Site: brandenburg
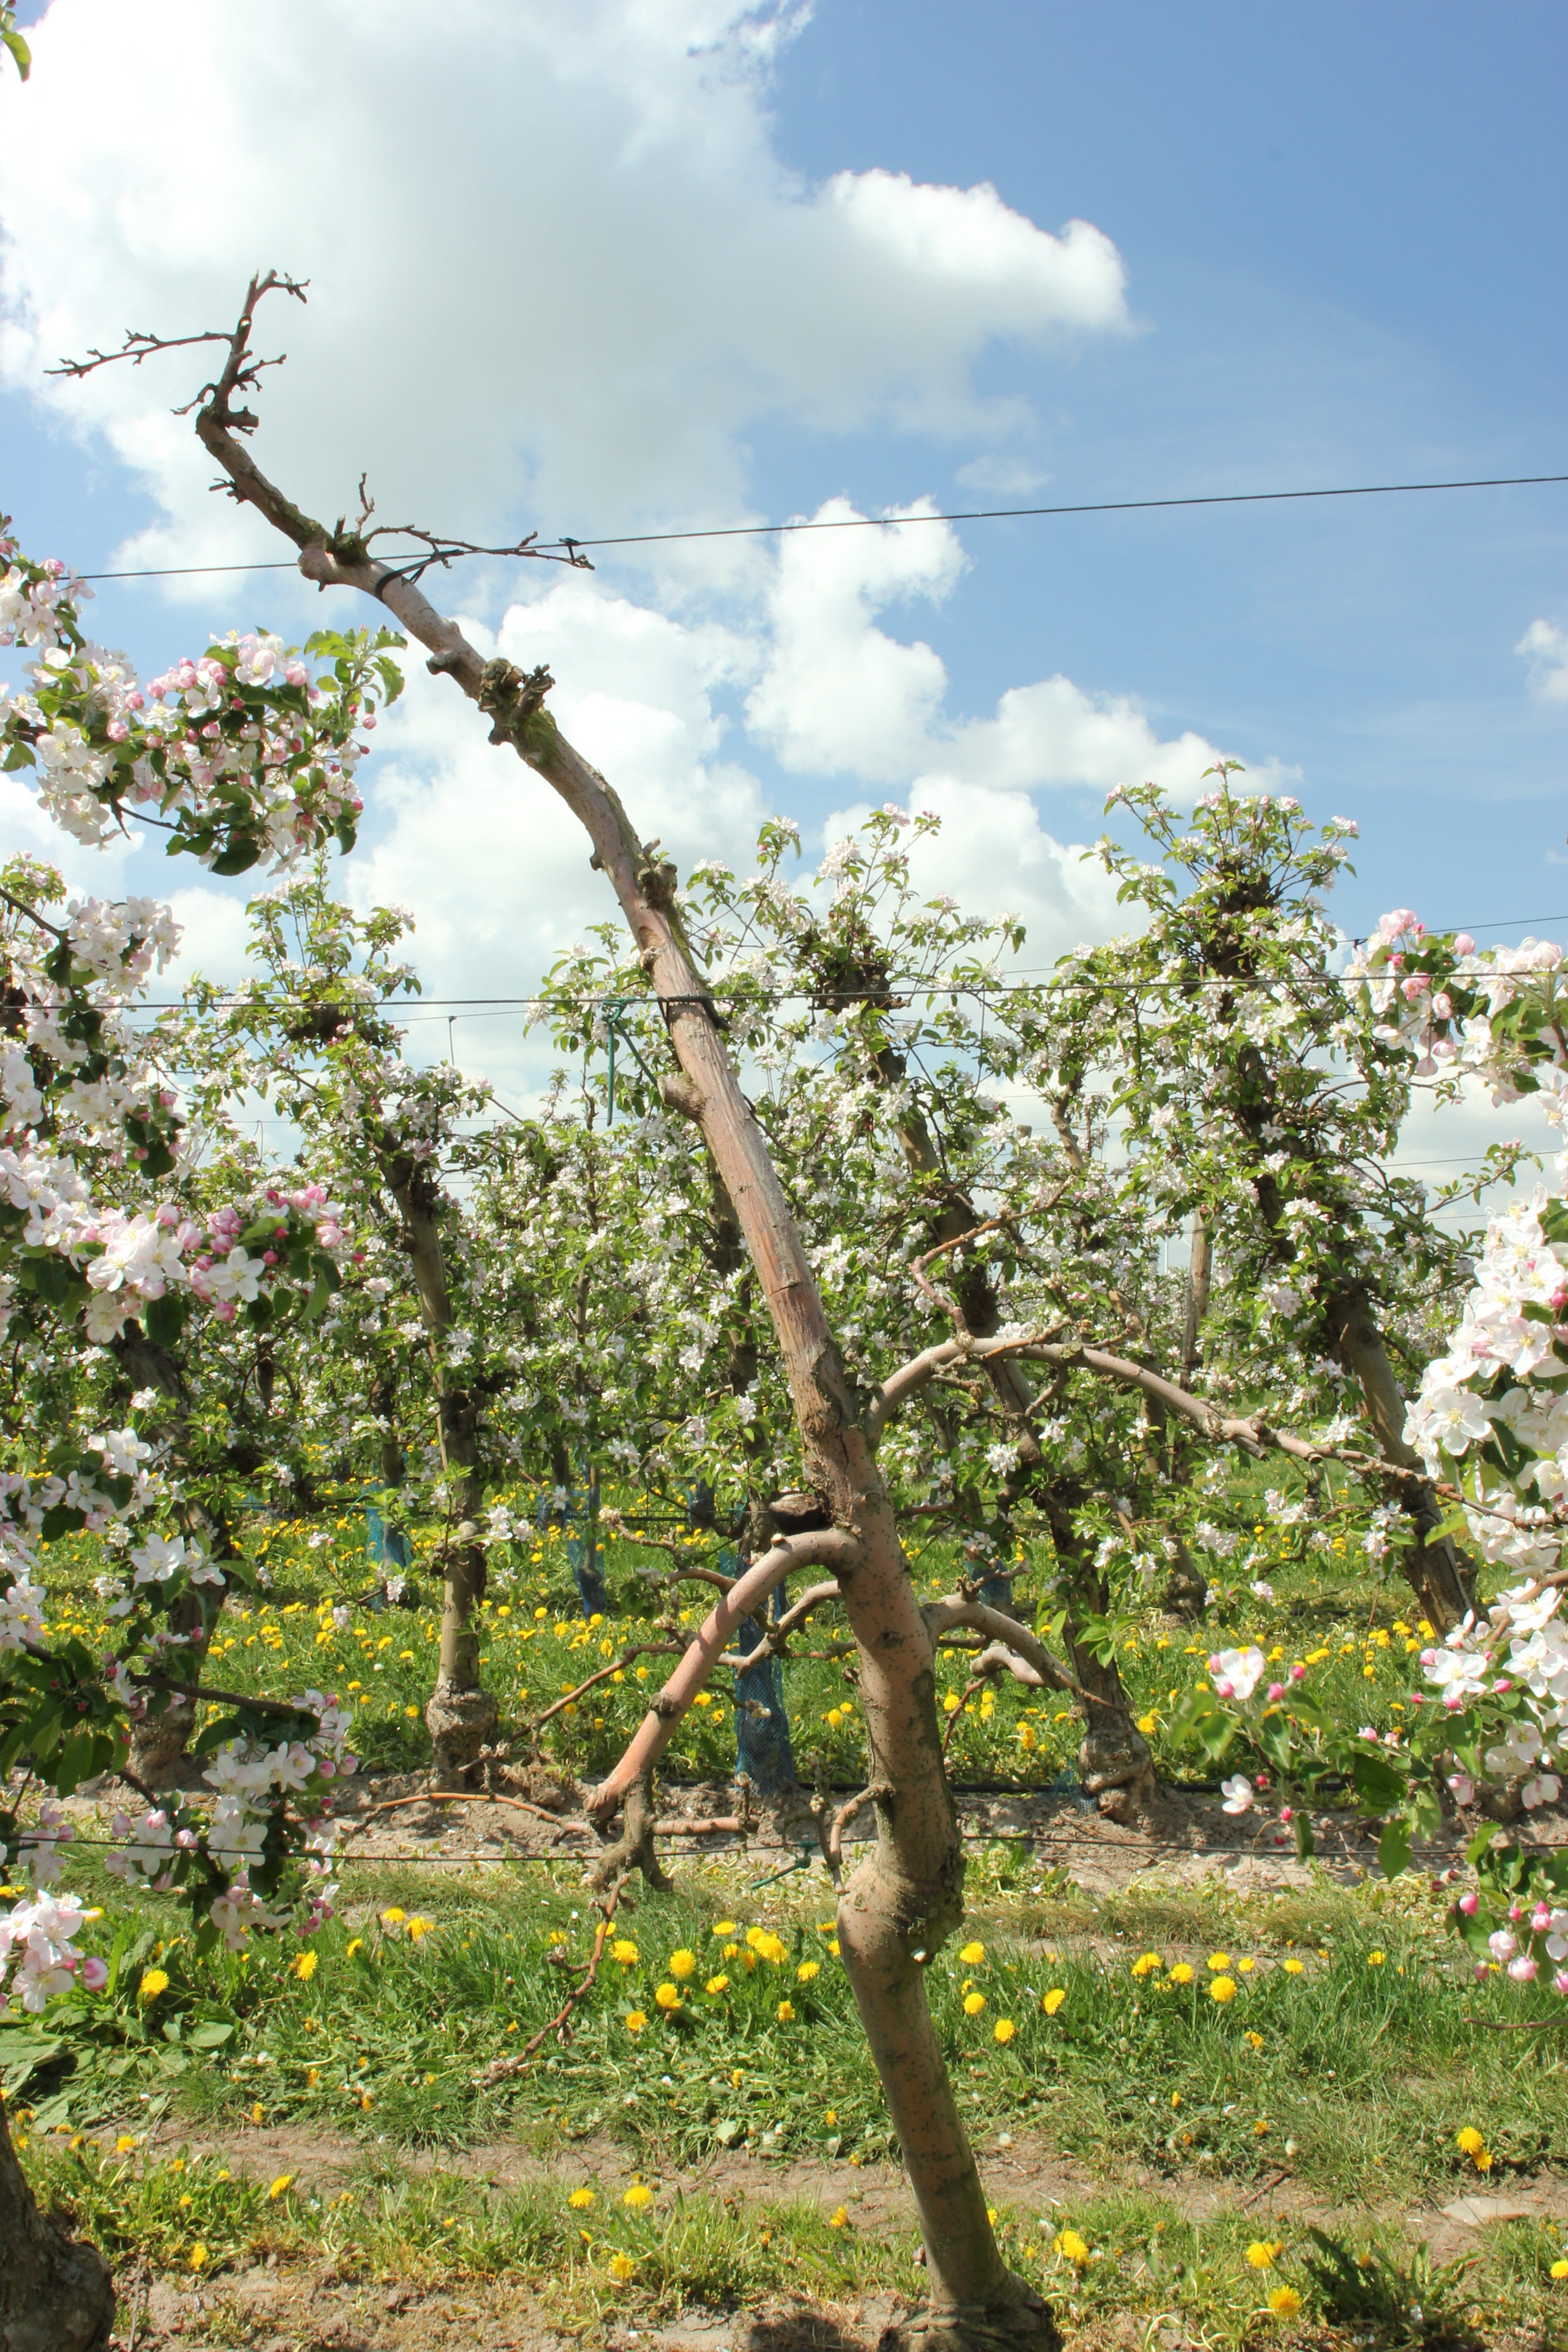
Growth stage (BBCH 65): Flowering